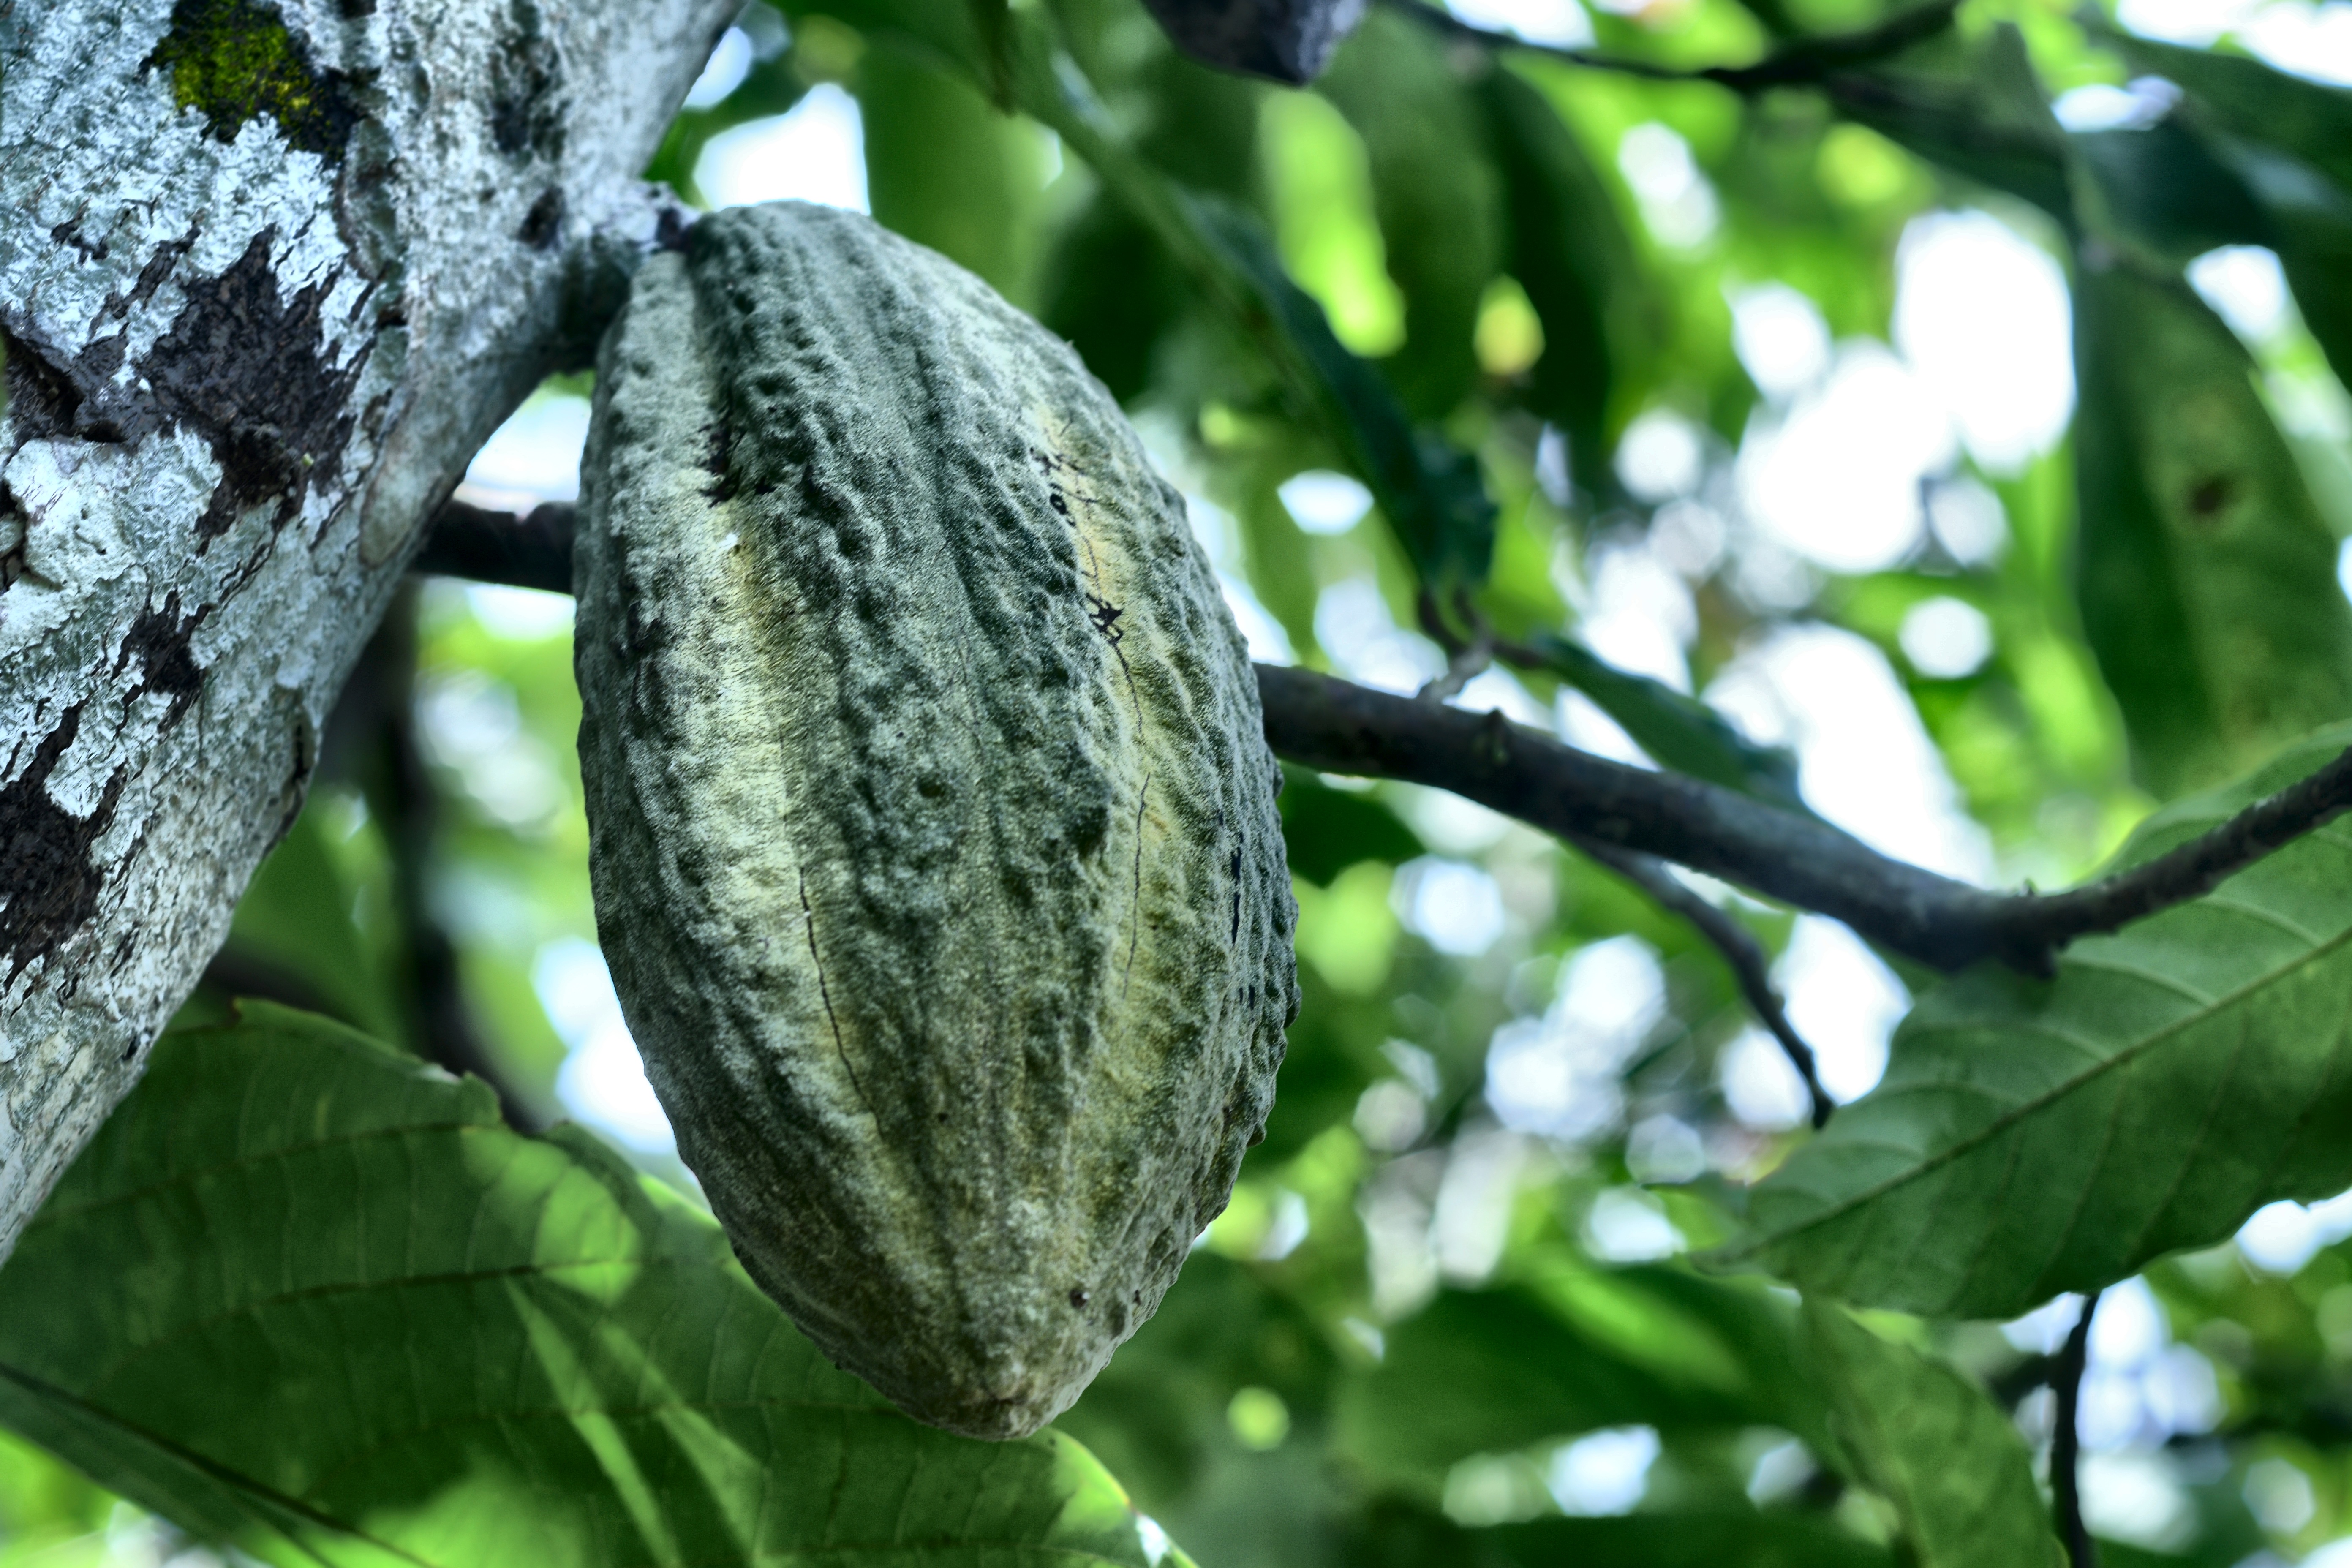
Maturity: mature
Variety: Guiana